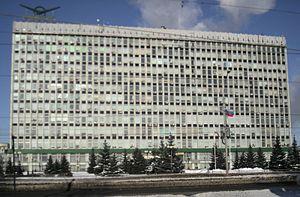
UAZ est une entreprise russe de construction automobile, basée dans la ville d'Oulianovsk, d'où son nom. UAZ est spécialisé dans la fabrication de véhicules tout-terrain, de SUV, d'utilitaires légers et de camionnettes. Il est considéré comme le 3ᵉ membre du Big Three russe, loin derrière AvtoVAZ, et après GAZ.
Oulianovsk est une ville de Russie et la capitale administrative de l'oblast d'Oulianovsk. Elle s'appela Simbirsk jusqu'en 1924, mais fut rebaptisée en l'honneur de Lénine à sa mort, ce dernier y étant né. Sa population s'élevait à 626 540 habitants en 2018.